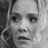
Emotion: surprise